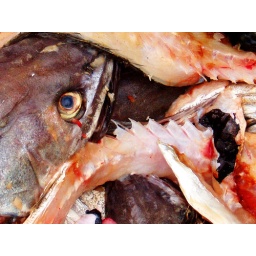
dead fish in a ice box on the docks of Howth